Columba Domínguez

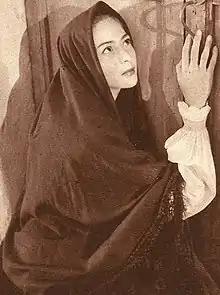
Domínguez in "L'edera" (1950)

Columba Domínguez Alarid (March 4, 1929 – August 13, 2014) was a Mexican actress, singer, and painter. She is remembered particularly for her performance in the film "Pueblerina" (1949).